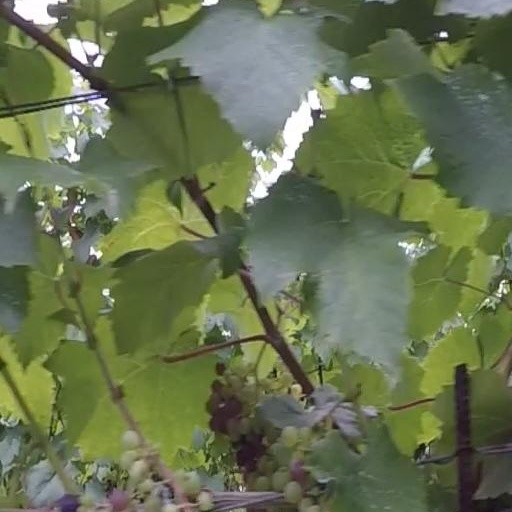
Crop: grape